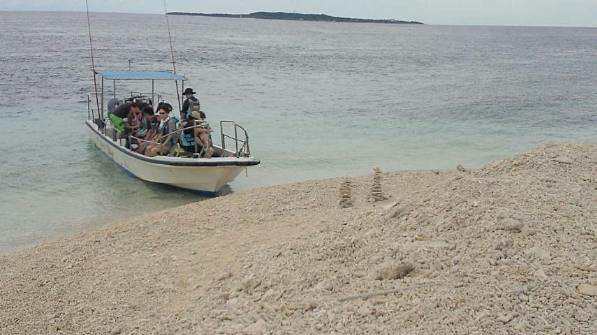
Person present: Yes